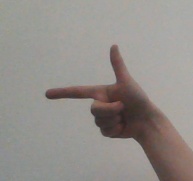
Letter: yaa